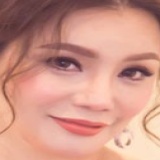
ca sĩ Hồ Quỳnh Hương